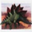
Label: dinosaur